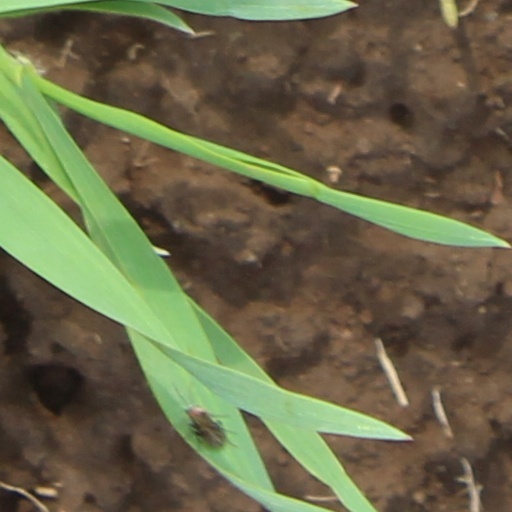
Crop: wheat